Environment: real
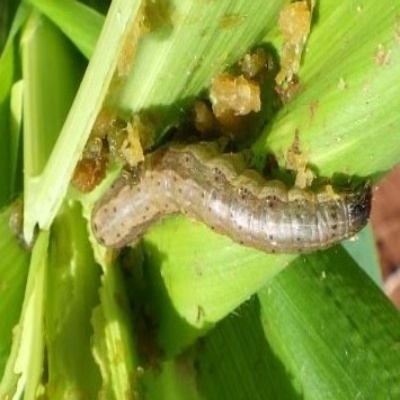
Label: fall_armyworm